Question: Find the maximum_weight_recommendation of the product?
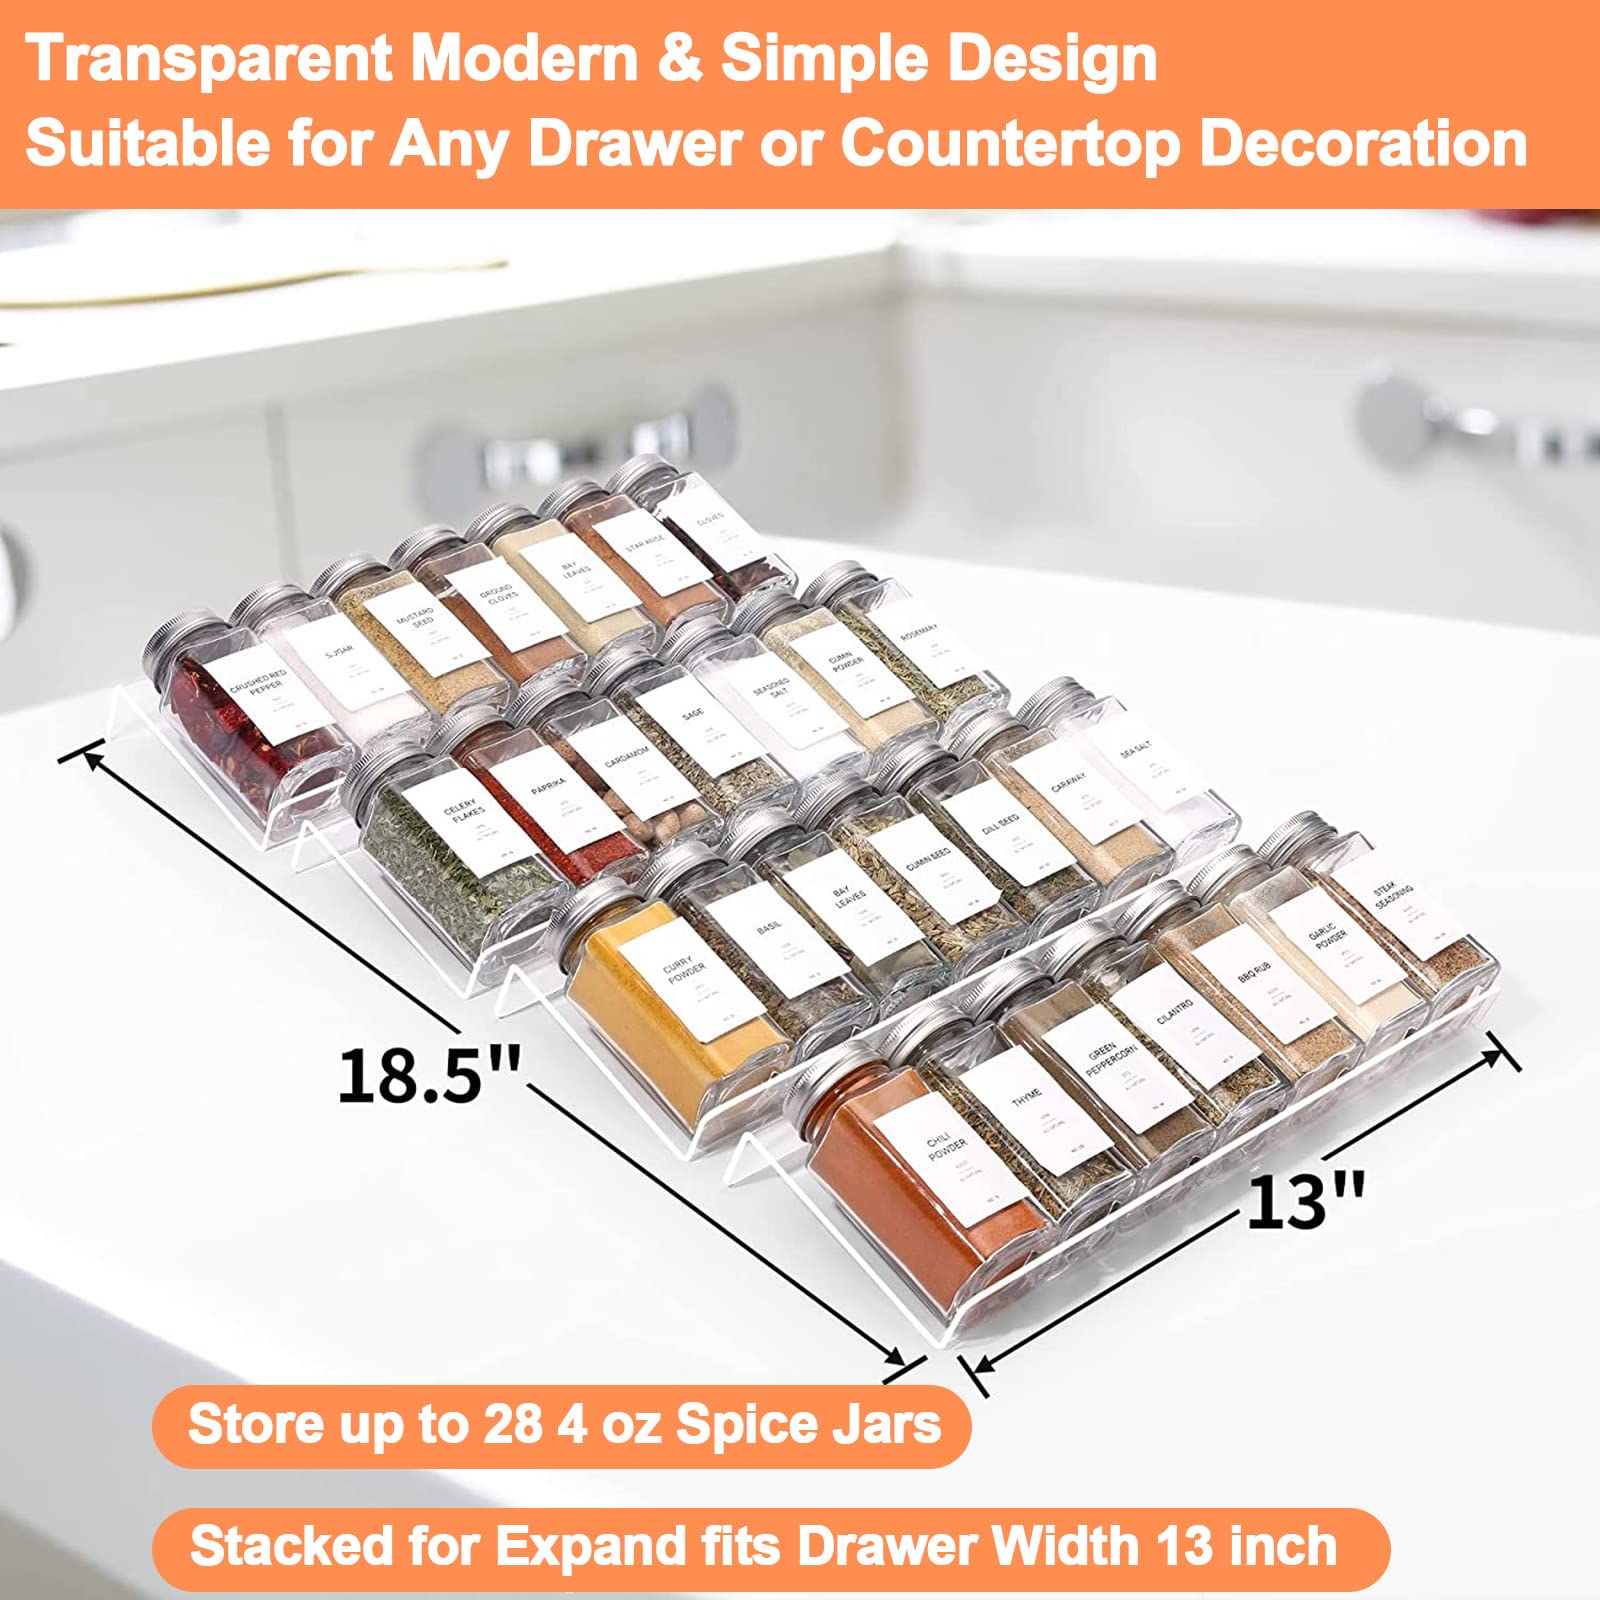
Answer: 4.0 ounce